Frédéric-Charles-Victor de Vernon

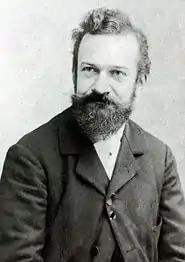
Frédéric-Charles Victor de Vernon (date unknown)

Frédéric-Charles Victor de Vernon (17 November 1858, in Paris – 28 October 1912 in Paris), was a sculptor and engraver of French medals.